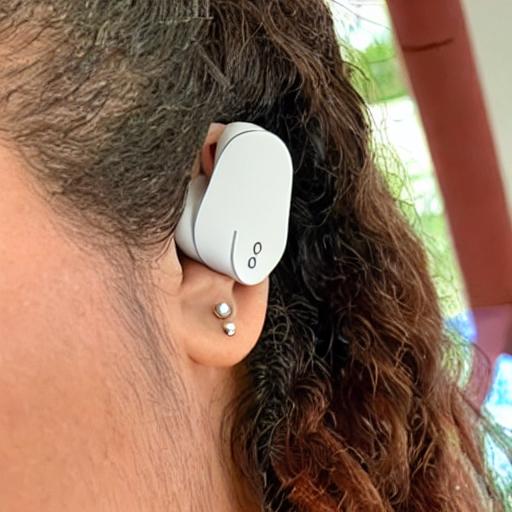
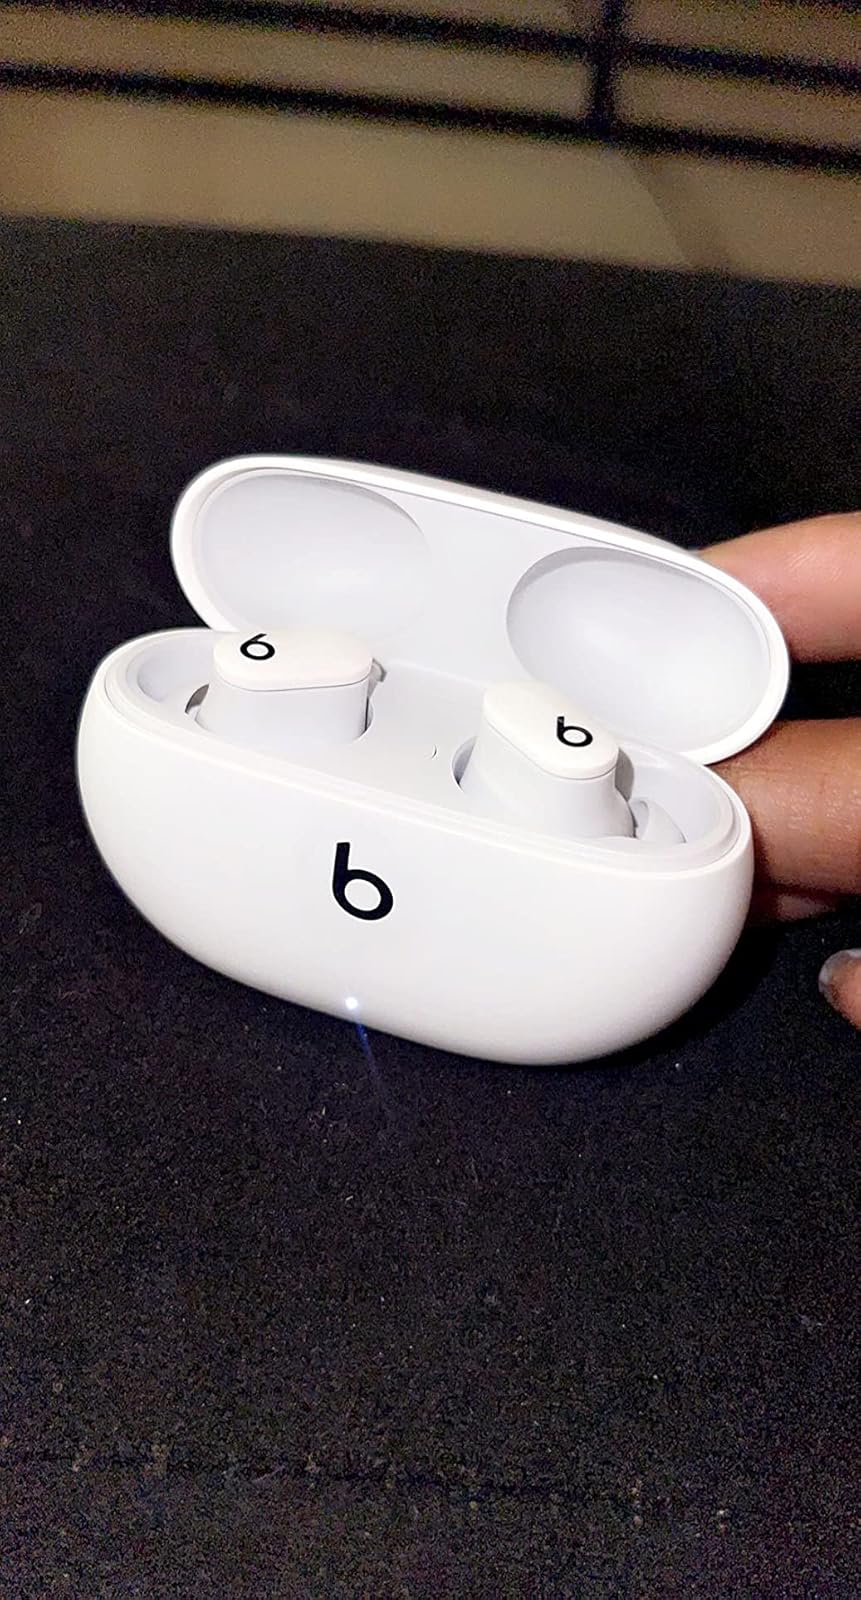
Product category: earbuds
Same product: no